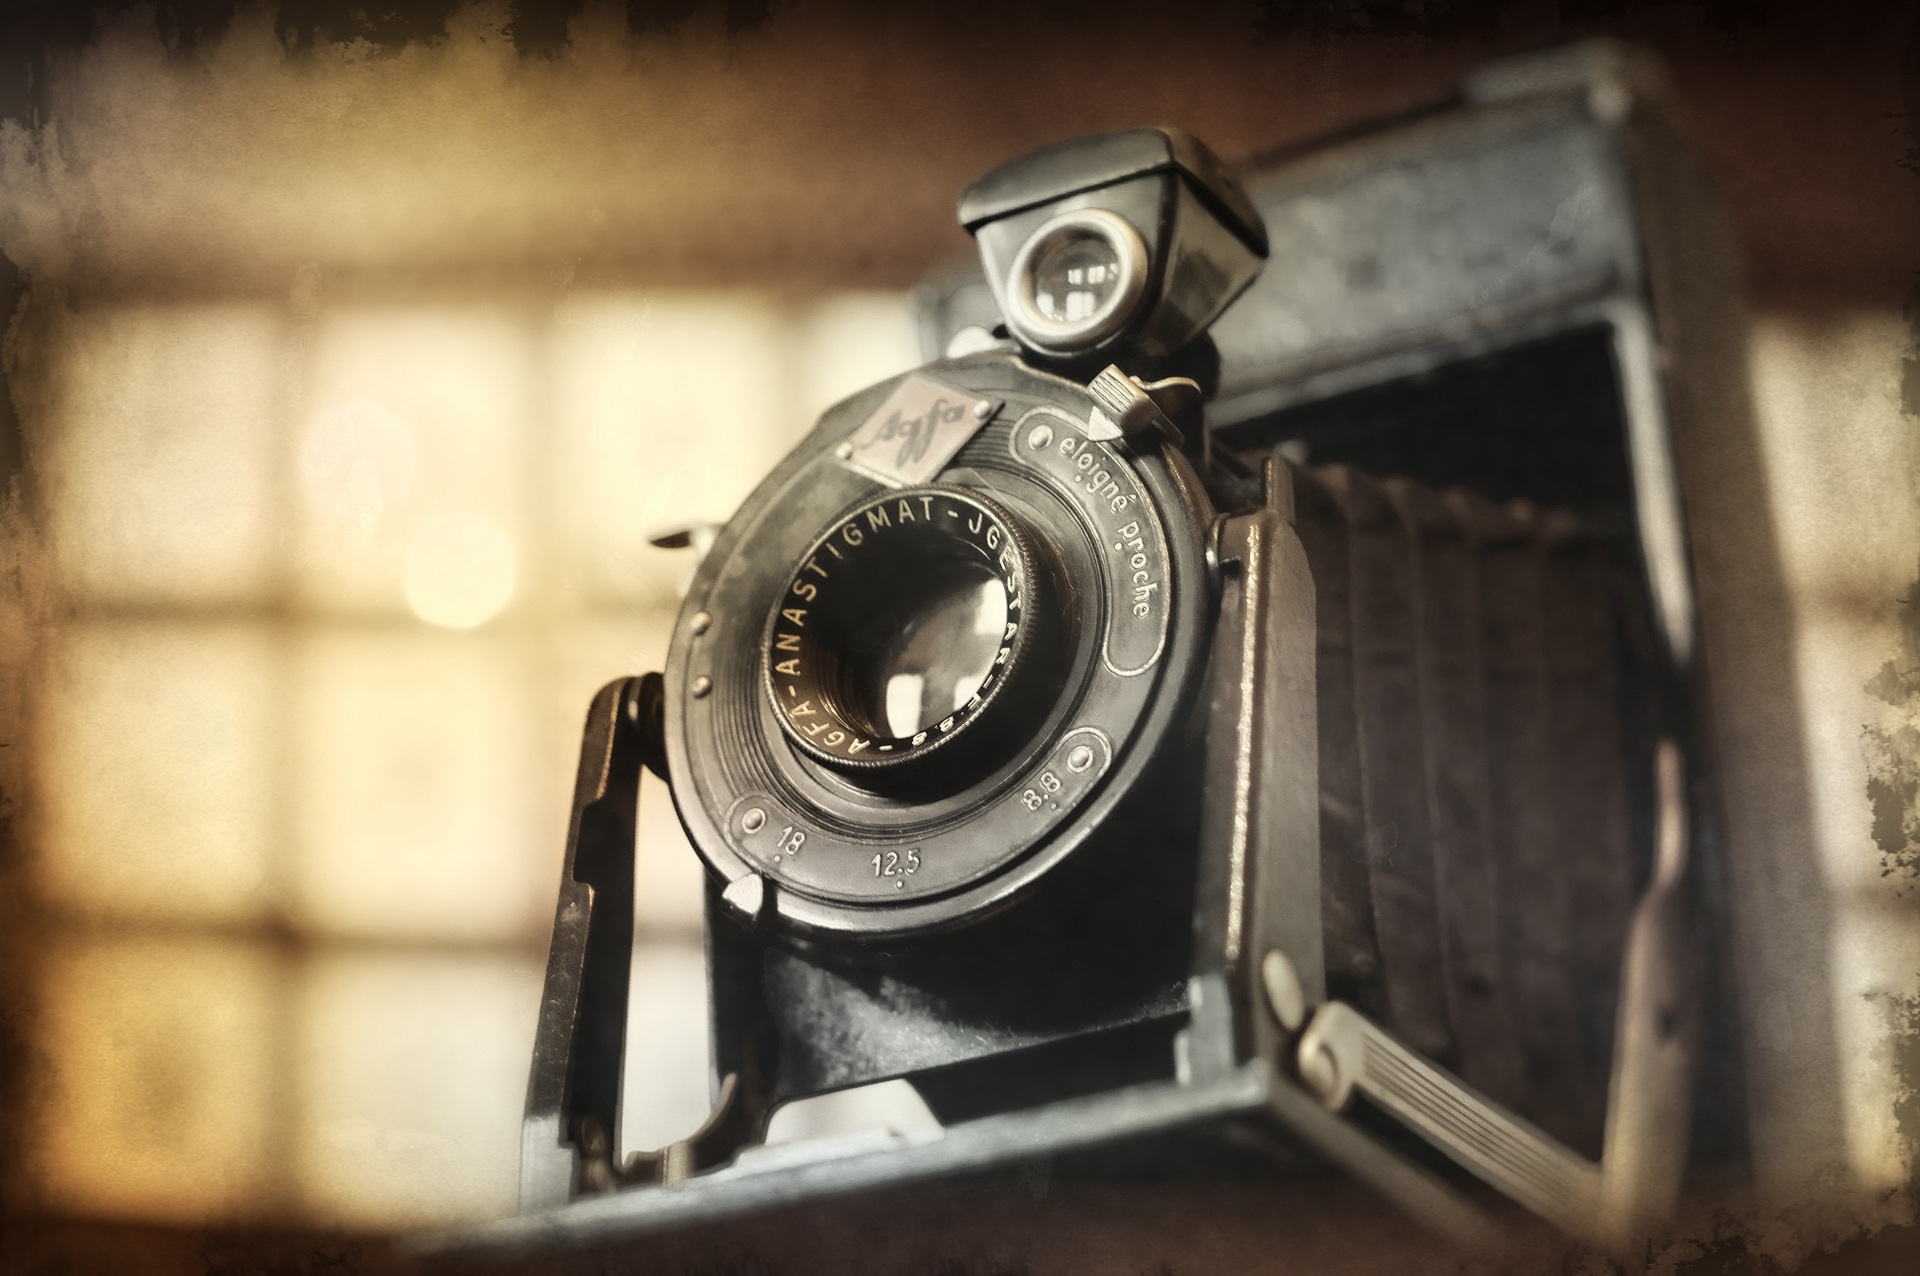
light, camera, photography, old, nostalgia, darkness, black, close, reflex camera, digital camera, photograph, agfa, balgenkamera, digital slr, single lens reflex camera, cameras optics, mirrorless interchangeable lens camera